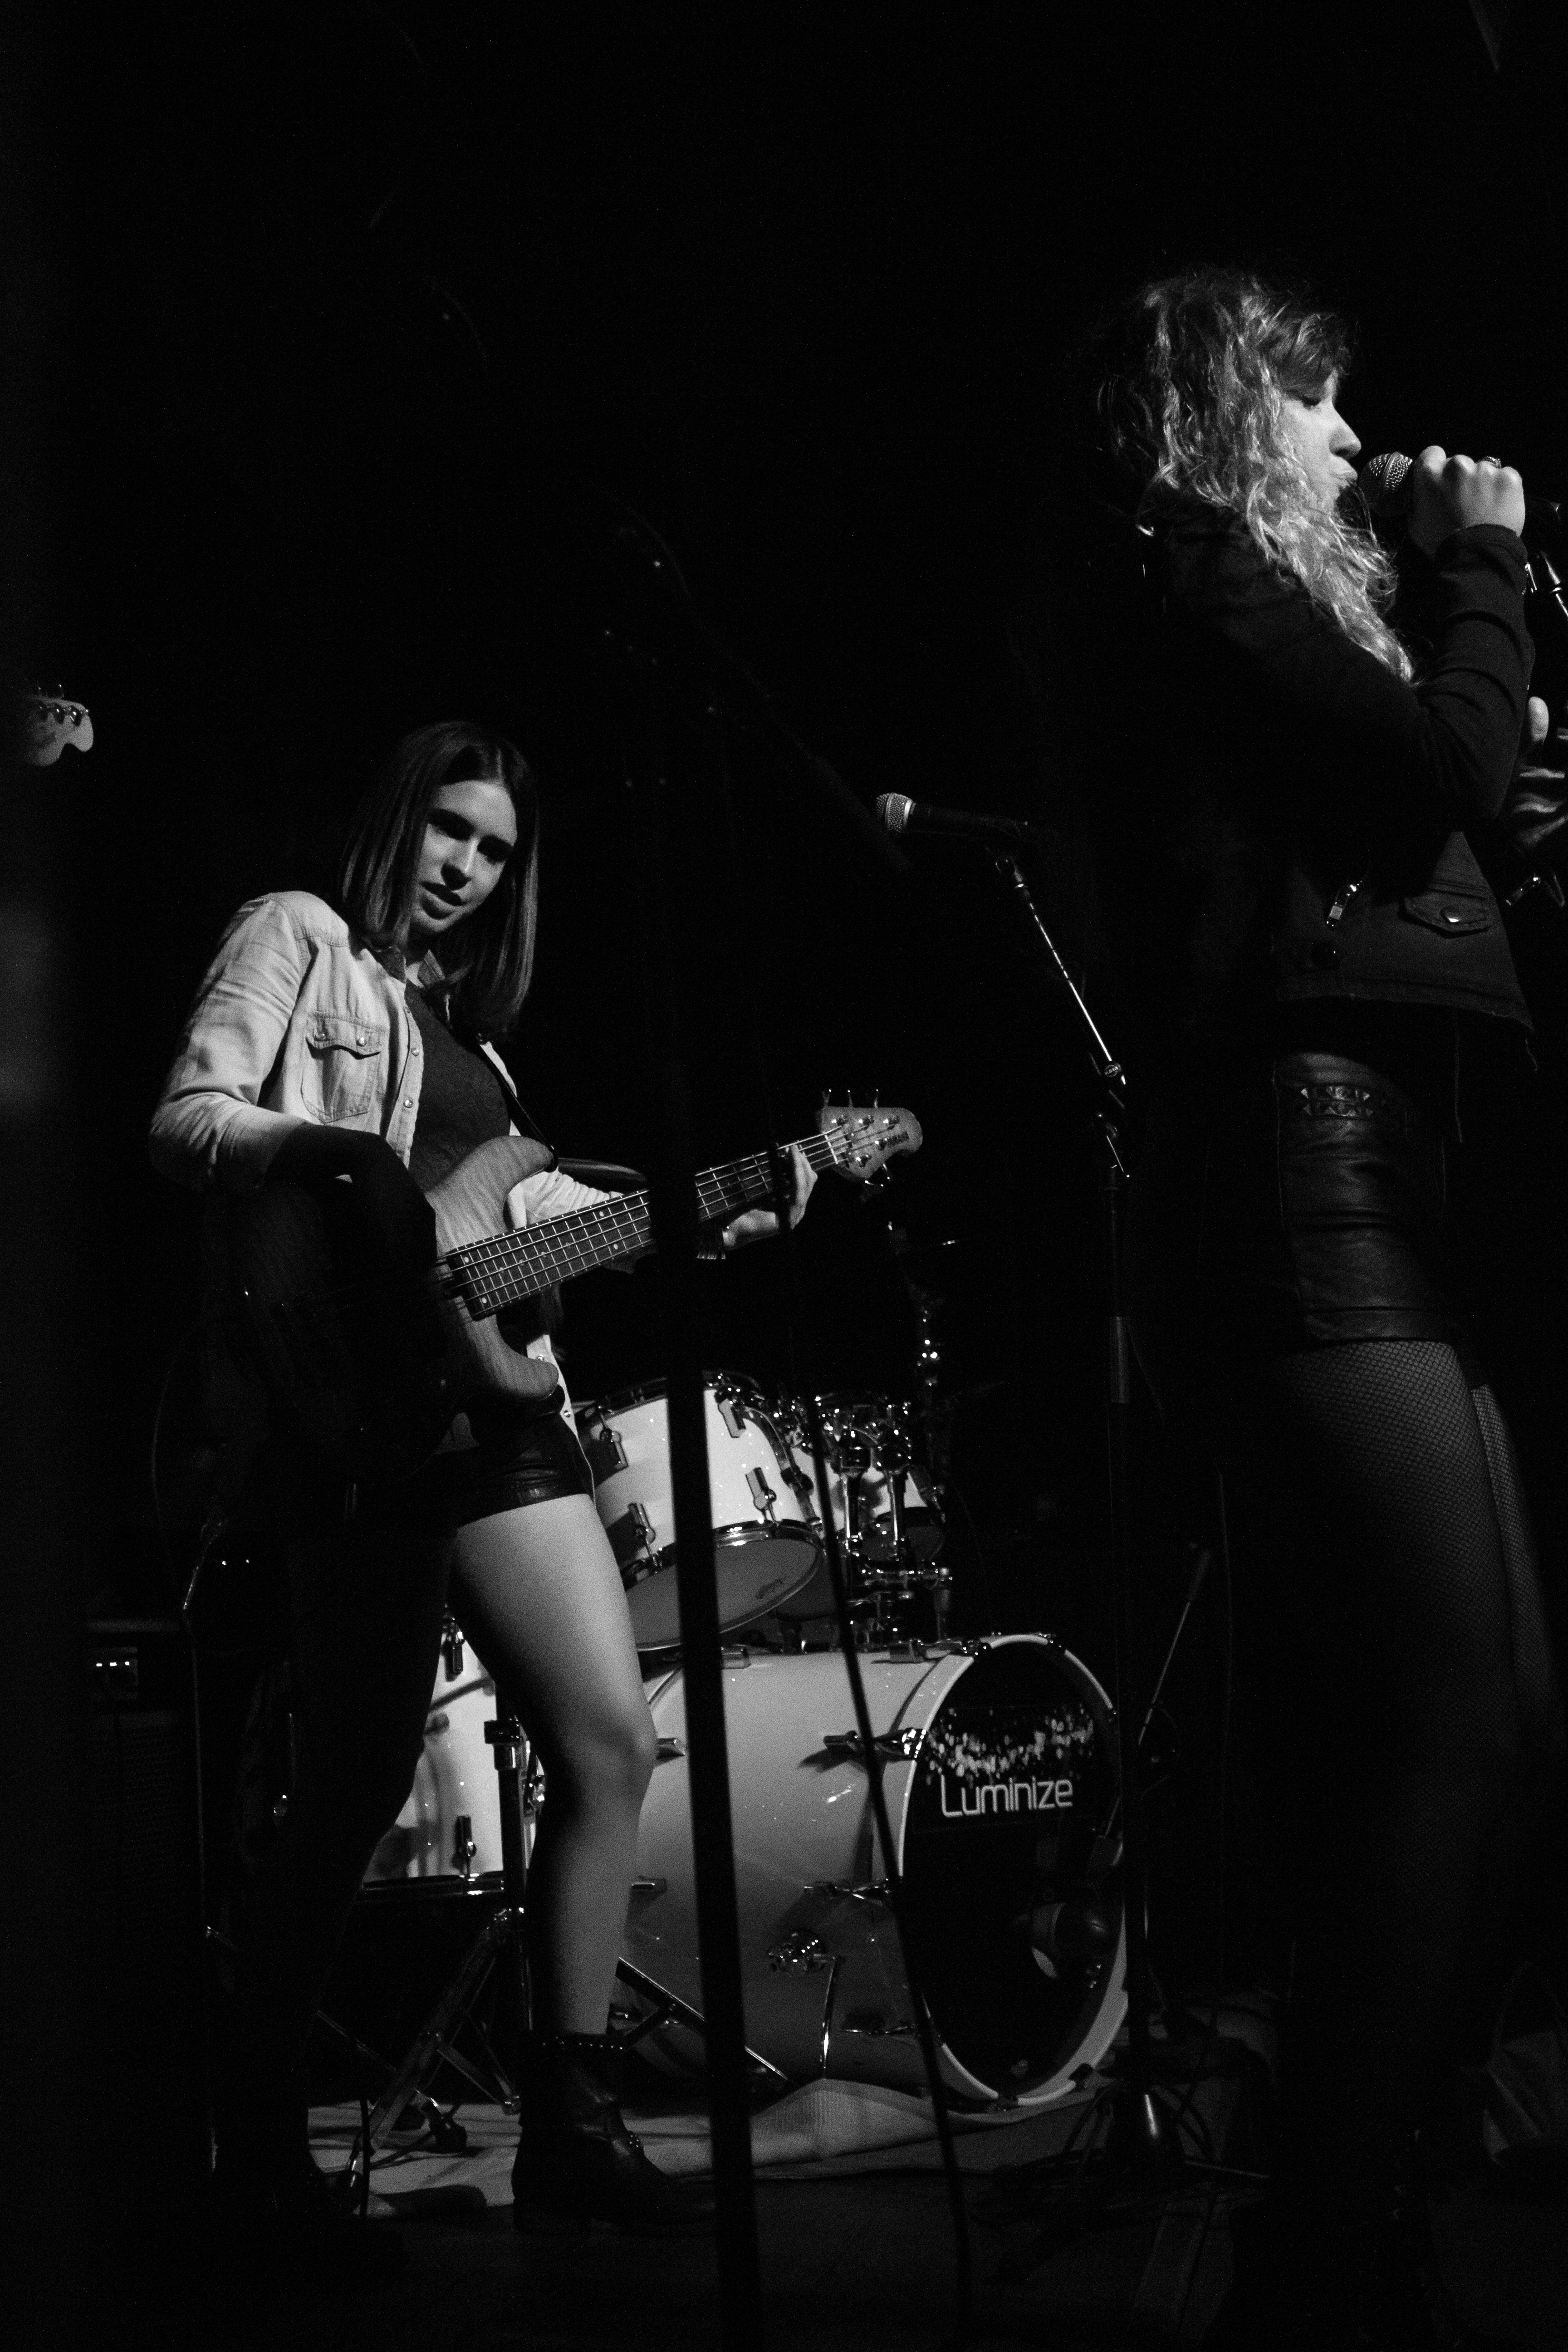
rock, music, black and white, white, photography, van, concert, band, live, canon, darkness, musician, black, monochrome, holland, nederland, hague, zuid, luminize, eosm, paard, denhaag, netherlands, girls, haye, stage, croatia, pop, troye, paarcafe, performance, bassist, singing, photograph, guitarist, drummer, entertainment, performing arts, singer songwriter, monochrome photography, film noir, musical ensemble